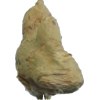
Label: ginger